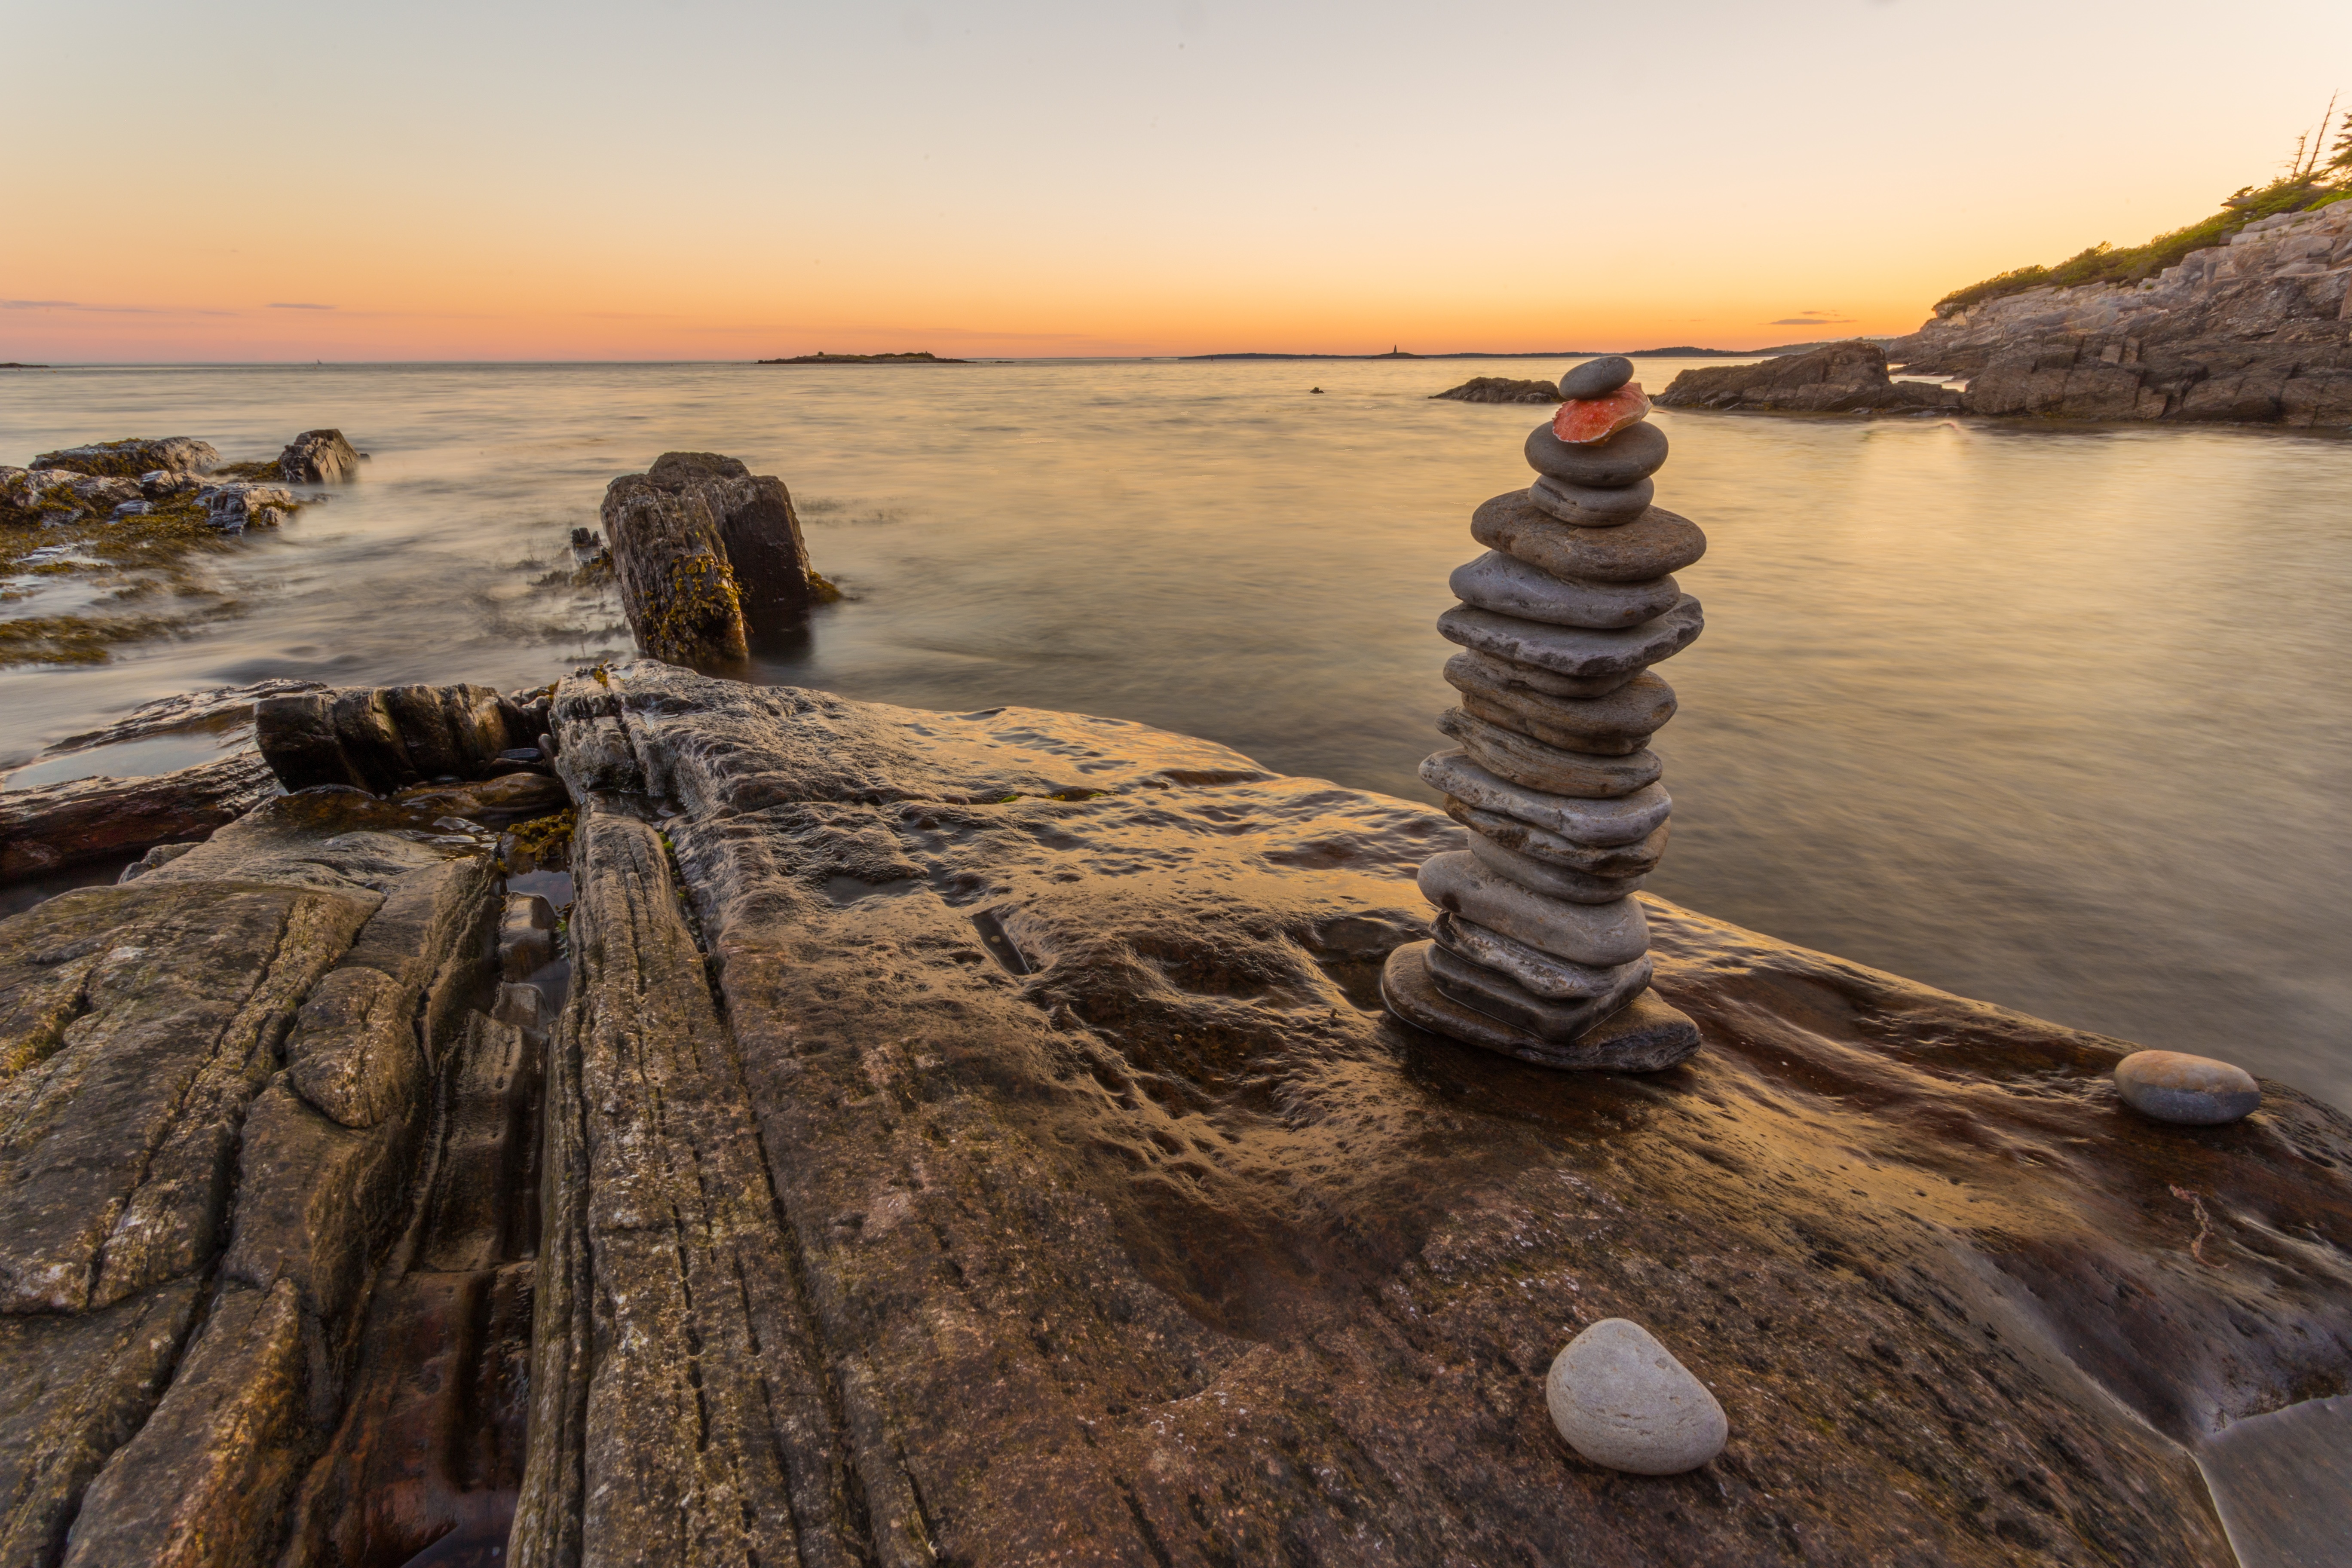
beach, landscape, sea, coast, sand, rock, ocean, sunrise, sunset, shore, wave, formation, cliff, cove, reflection, bay, terrain, material, body of water, geology, cape